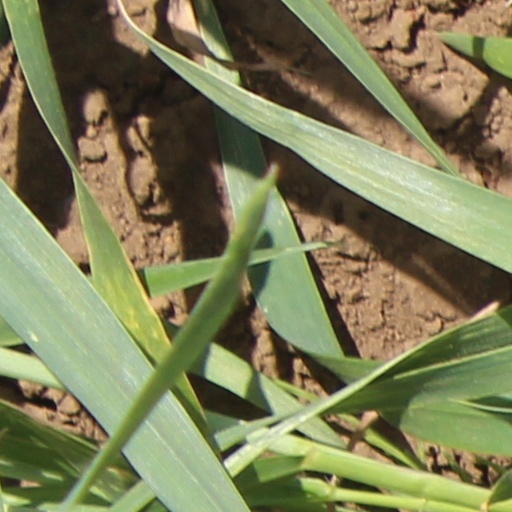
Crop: wheat